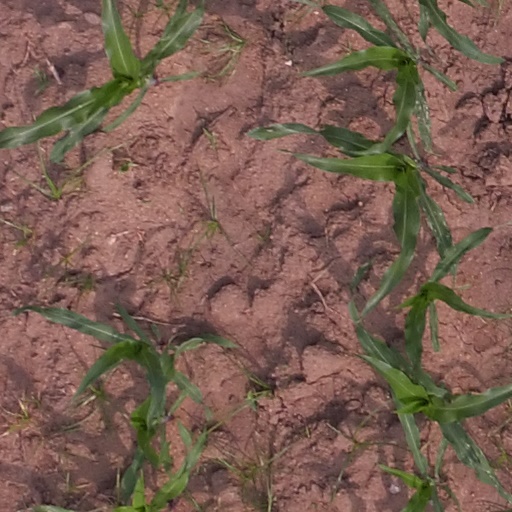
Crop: maize; corn